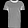
Label: T - shirt / top